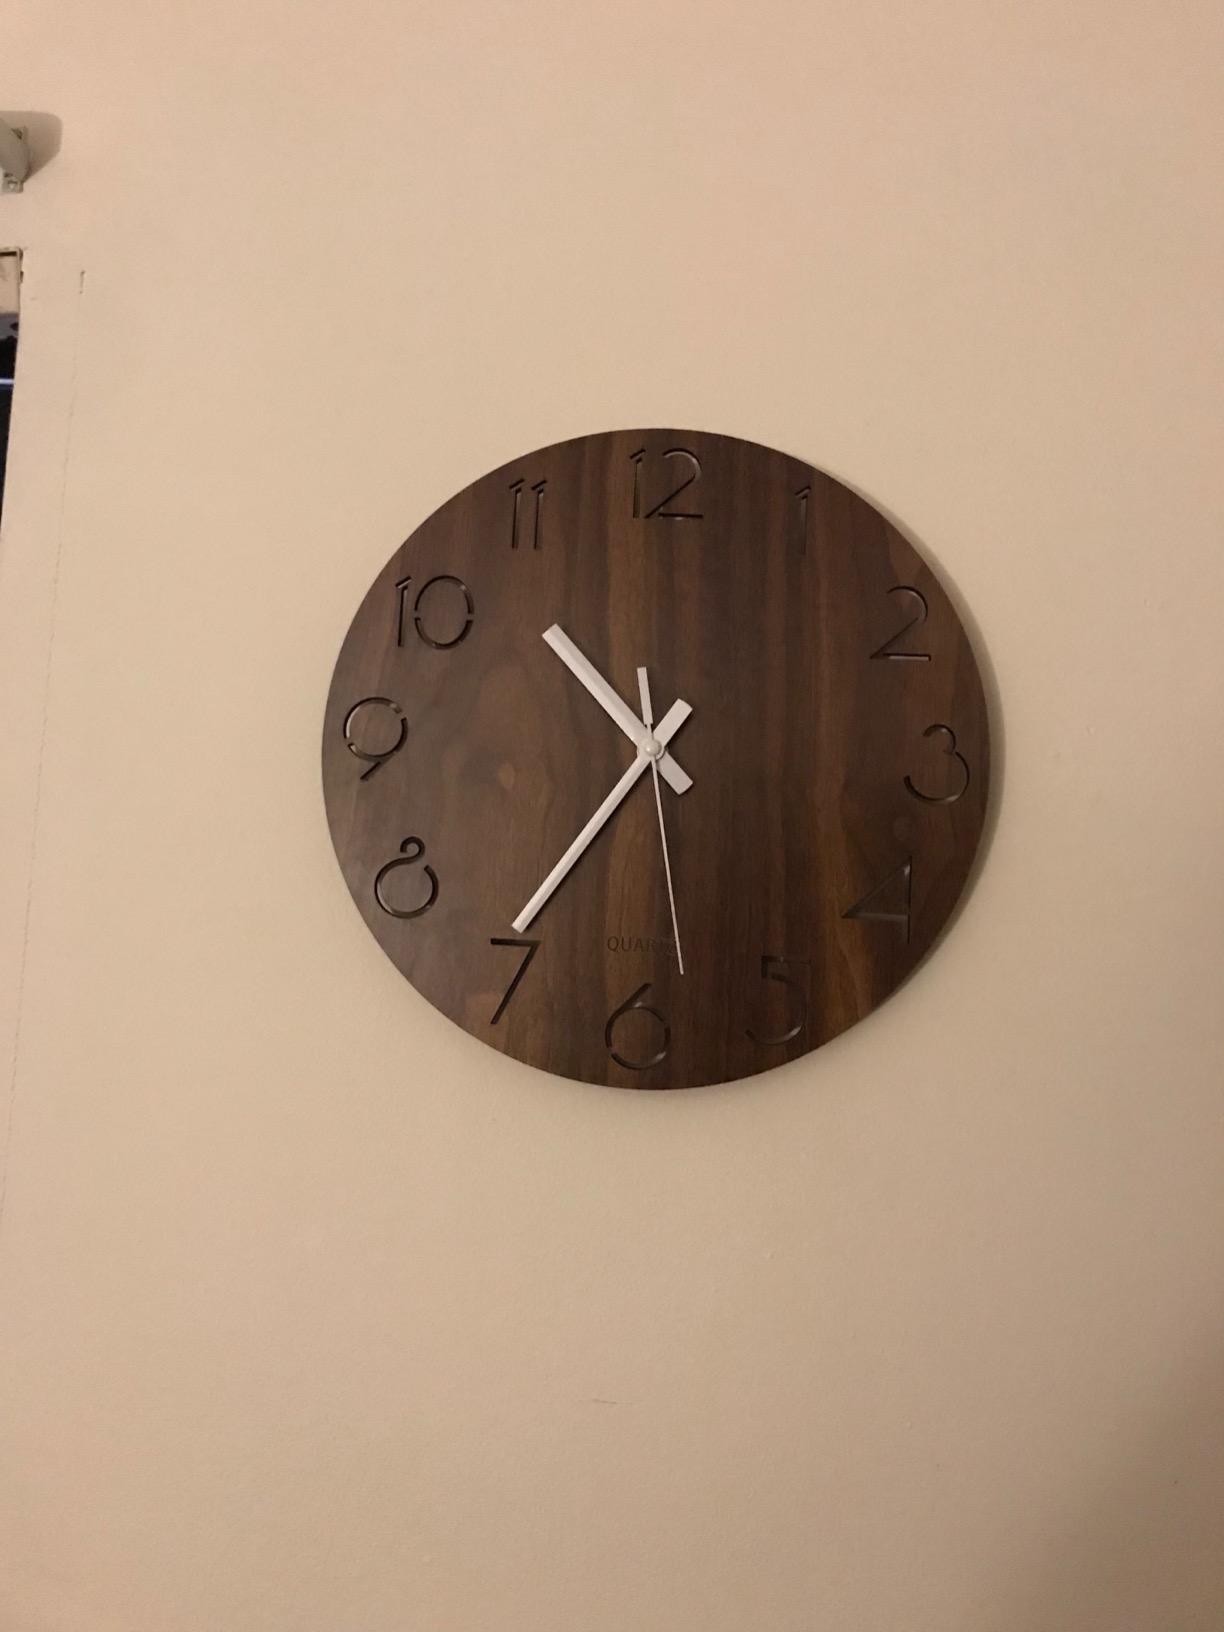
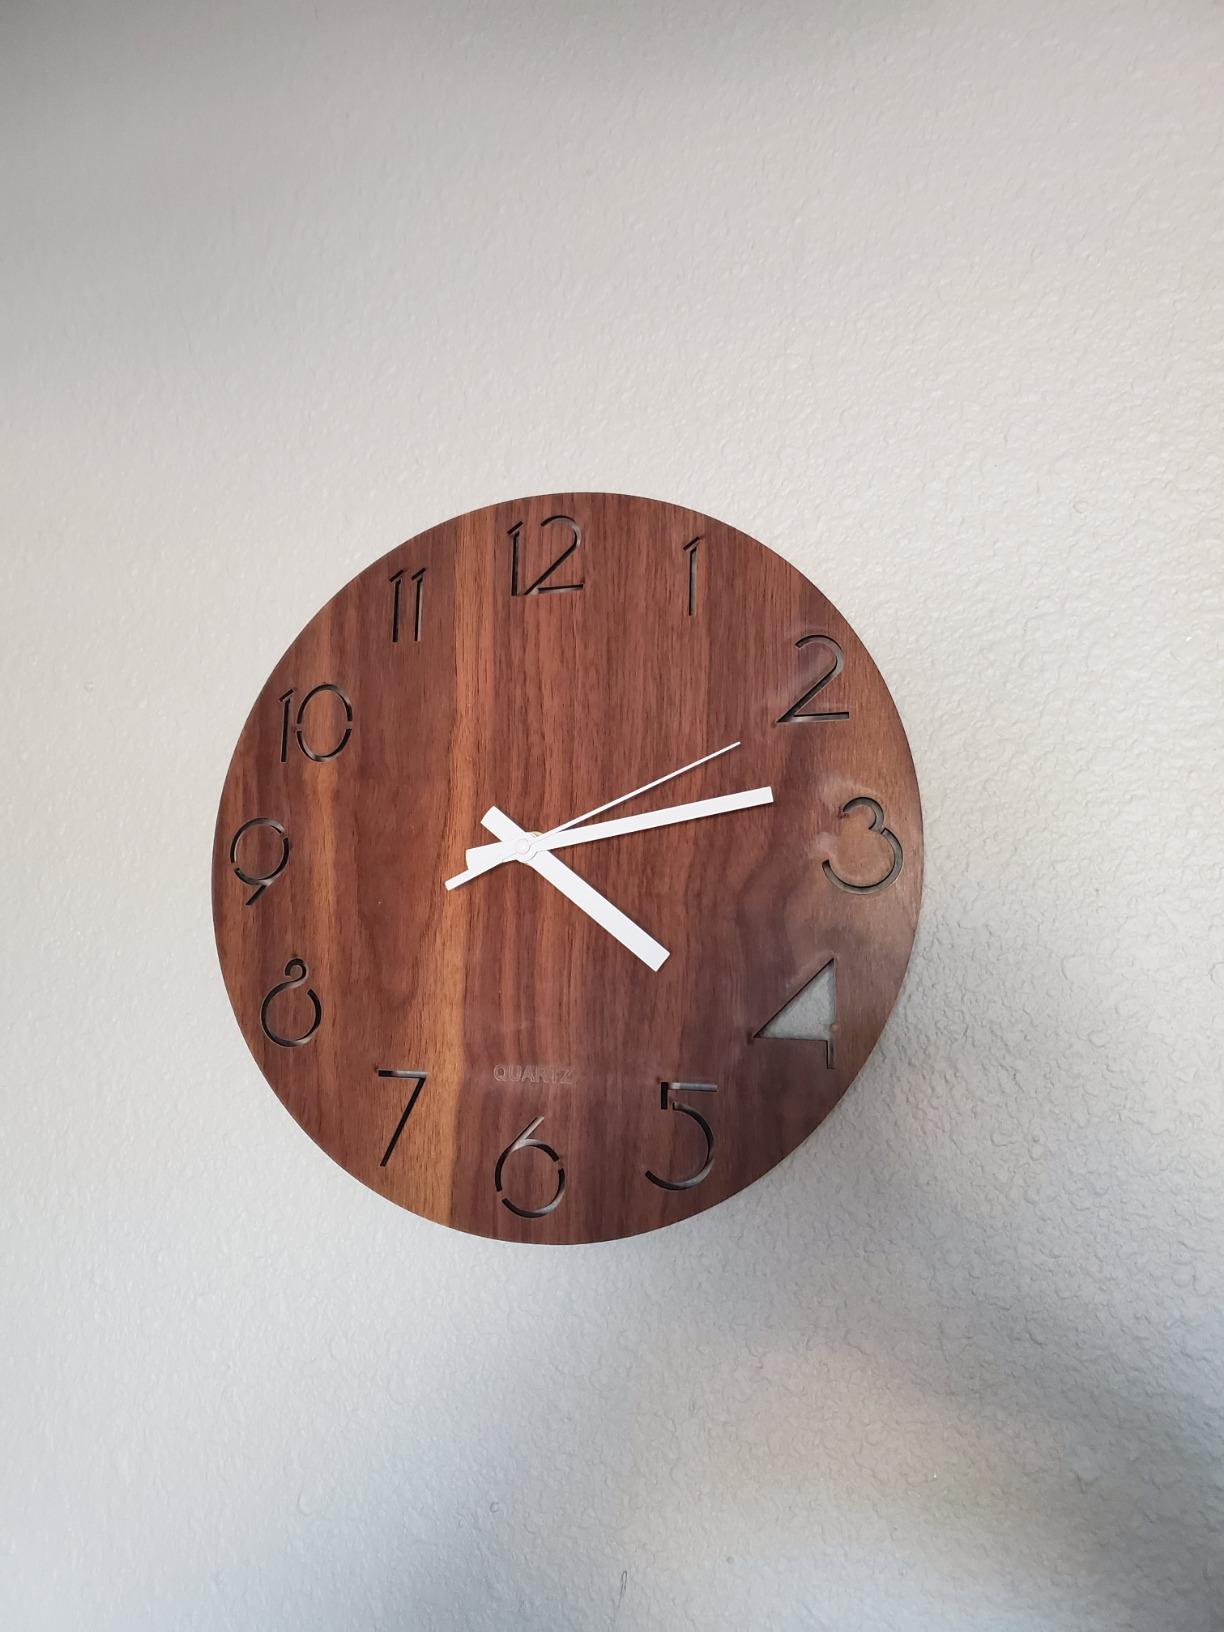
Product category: clock
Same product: yes